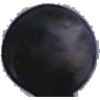
Label: Grape Blue 1